Outremont, Quebec

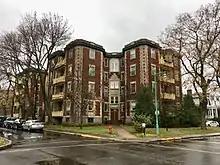

The area was originally known as Côte Sainte-Catherine. The name Outremont came from how it was called at the time by travelers. Travelers who wished to travel north from downtown Montreal had to go "through" the mountain as in "Outre-Mont".